Clambake

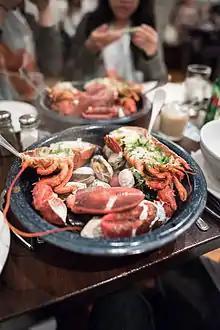
Clambake from Philadelphia

Also important are round medium-sized stones, which are heated in the fire and used to re-radiate heat during the cooking process.